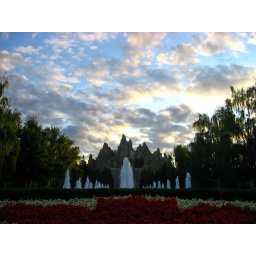
Th sky above the mountain at Canada's Wonderland